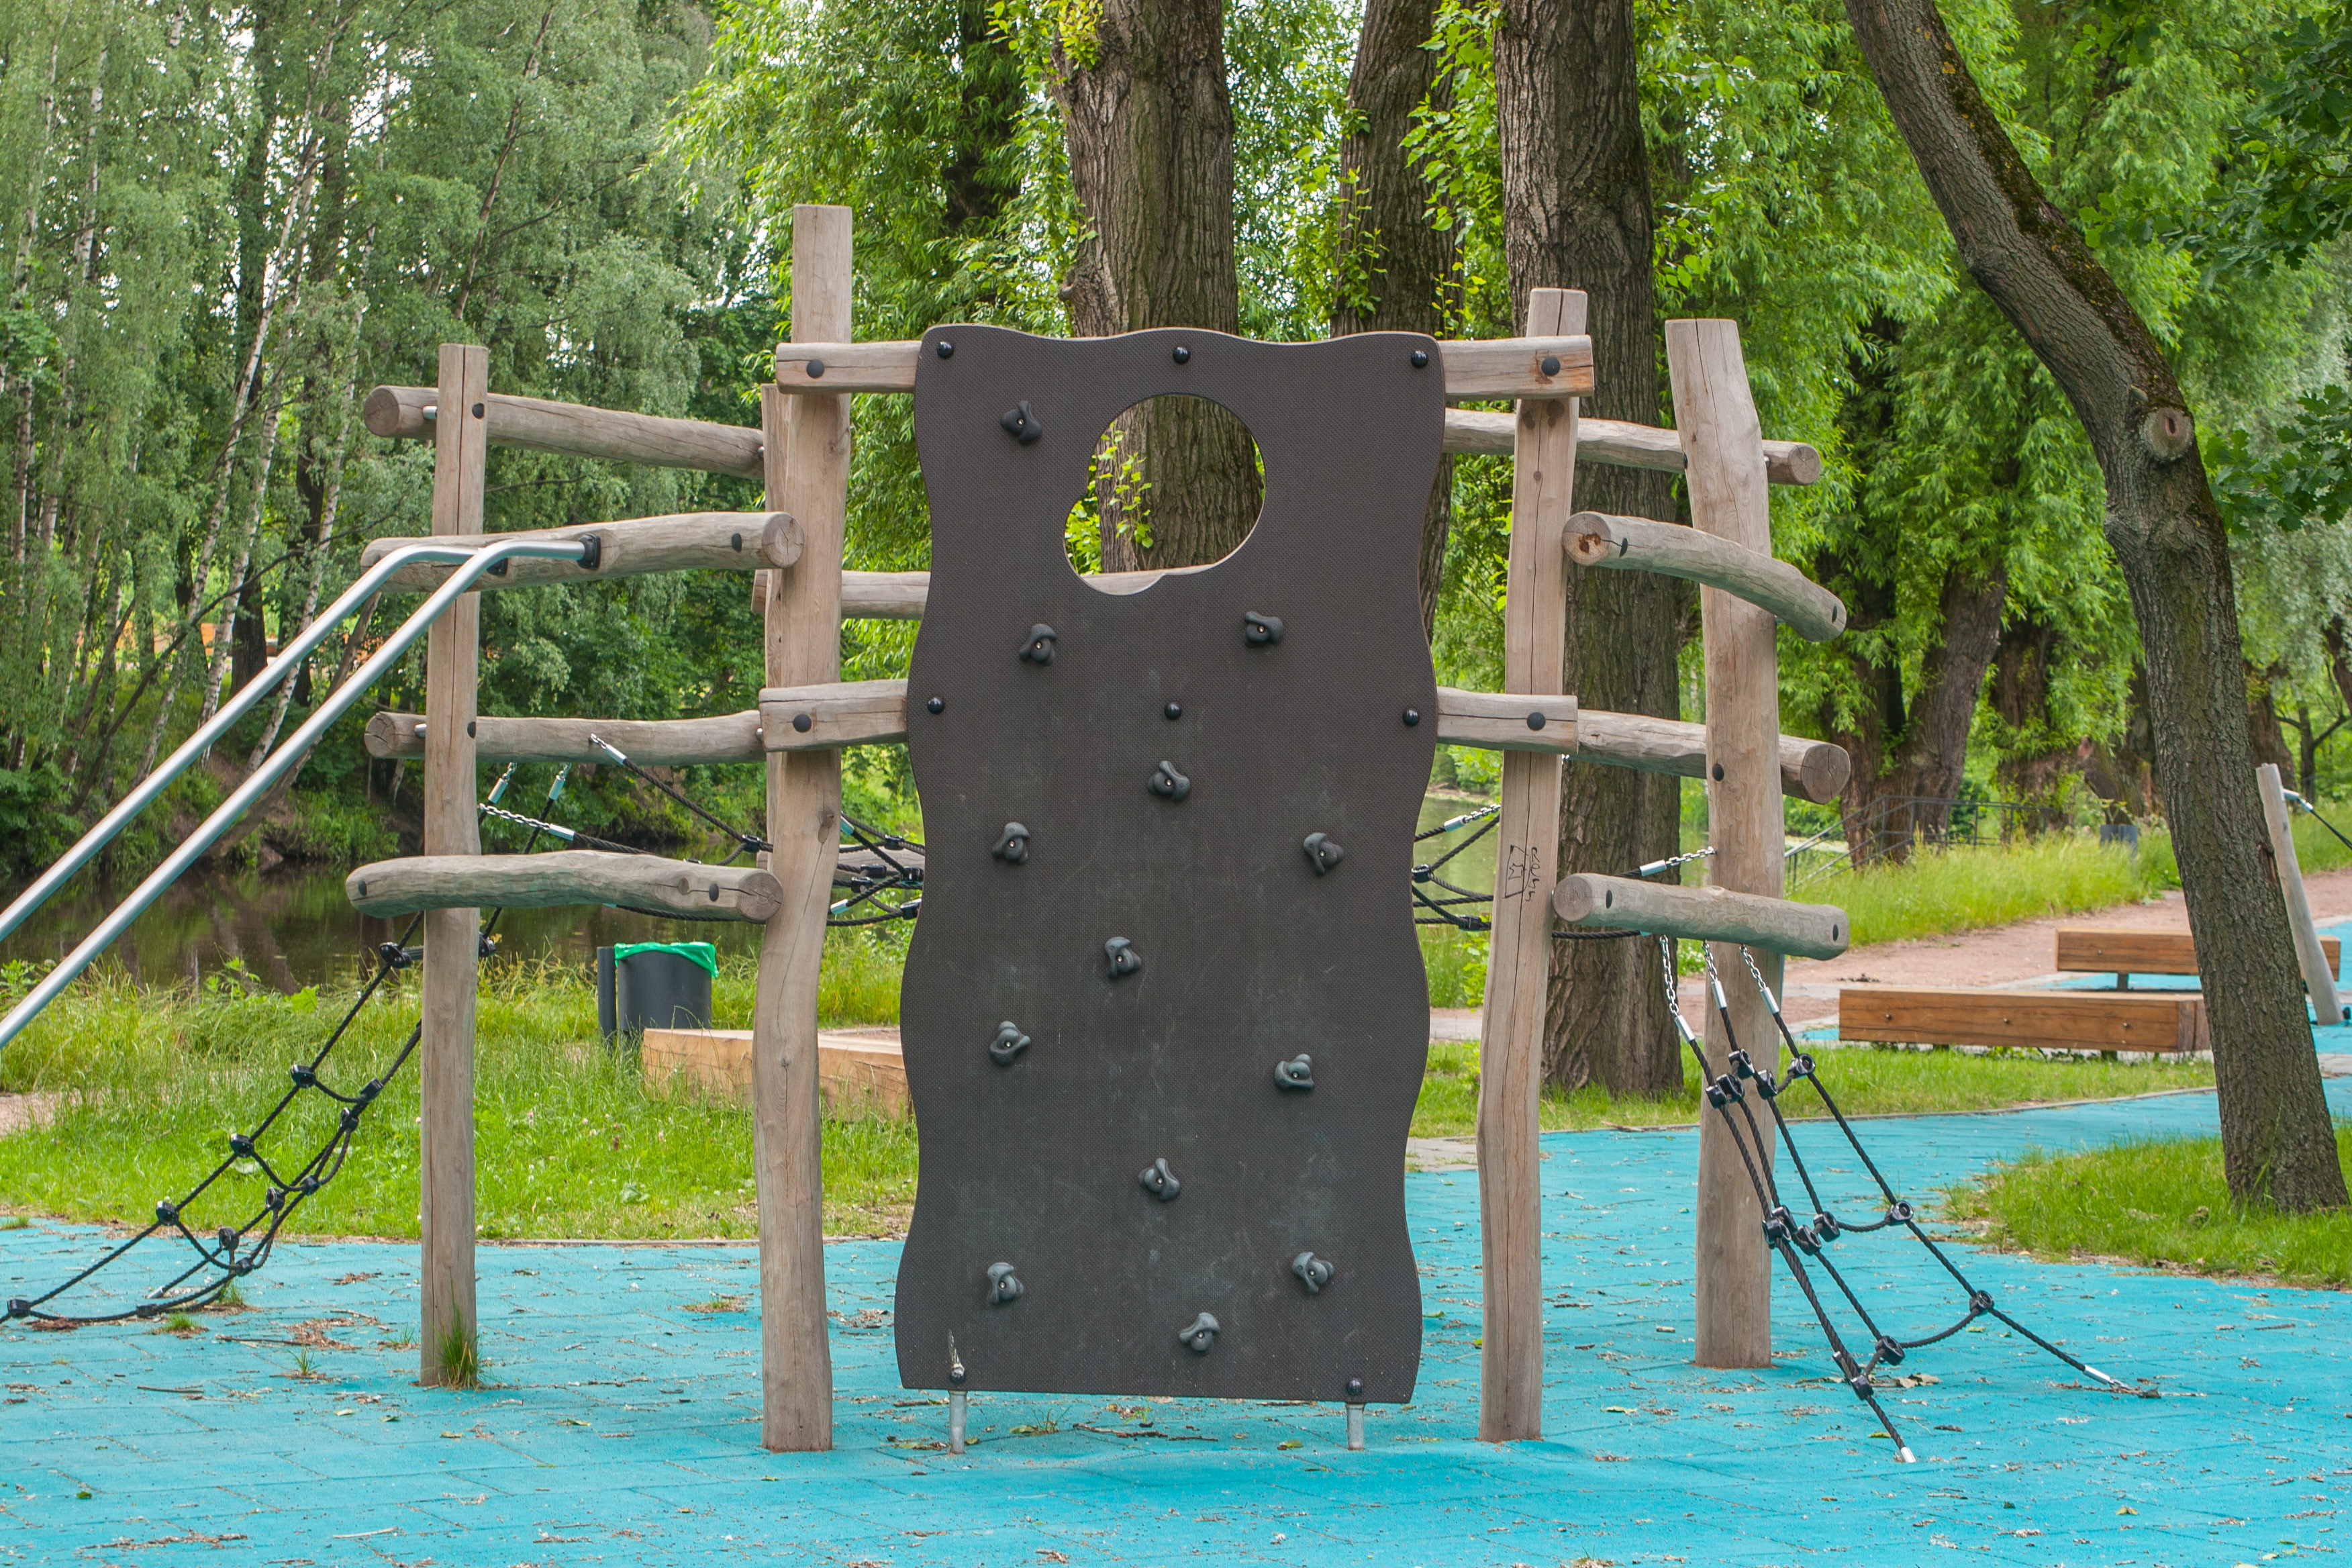
natural, public space, playground, tree, outdoor play equipment, sculpture, recreation, forest, state park, city, plant, park, leisure, rock, games, metal, art